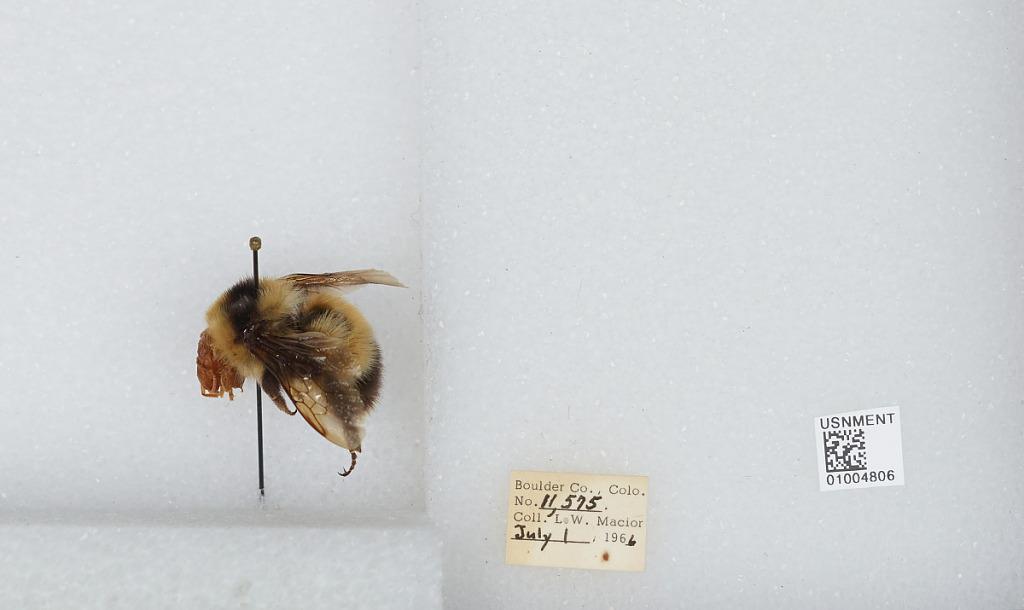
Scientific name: Bombus (Alpinobombus) balteatus Dahlbom
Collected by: L. Macior
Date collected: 1966-7-1
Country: United States
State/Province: Colorado
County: Boulder
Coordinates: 40.0275, -105.252